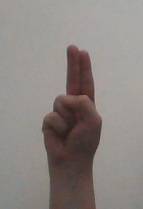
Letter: taa